Scrutinium Physico-Medicum

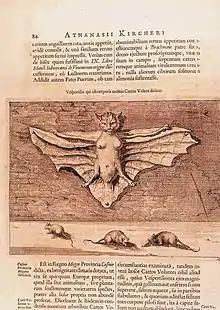
The bubonic plague by Athanasius Kircher

Kircher summarised three possible explanations for the plague. The first was the hermetic approaches of Paracelsus and Cornelius Agrippa, the second was the moral explanation for disease, and the third was medical. Kircher agreed that God did send tribulations to afflict mankind, but was most interested in medical research. In "Scrutinium Physico-Medicum" Kircher discussed spontaneous generation as the source of the 'worms' which caused the plague, describing experiments he did with rotting meat and with a mixture of soil and water, which produced microscopic creatures. His conclusion was that "plague in general is a living thing" and that it was transmitted by contact from one person to another.